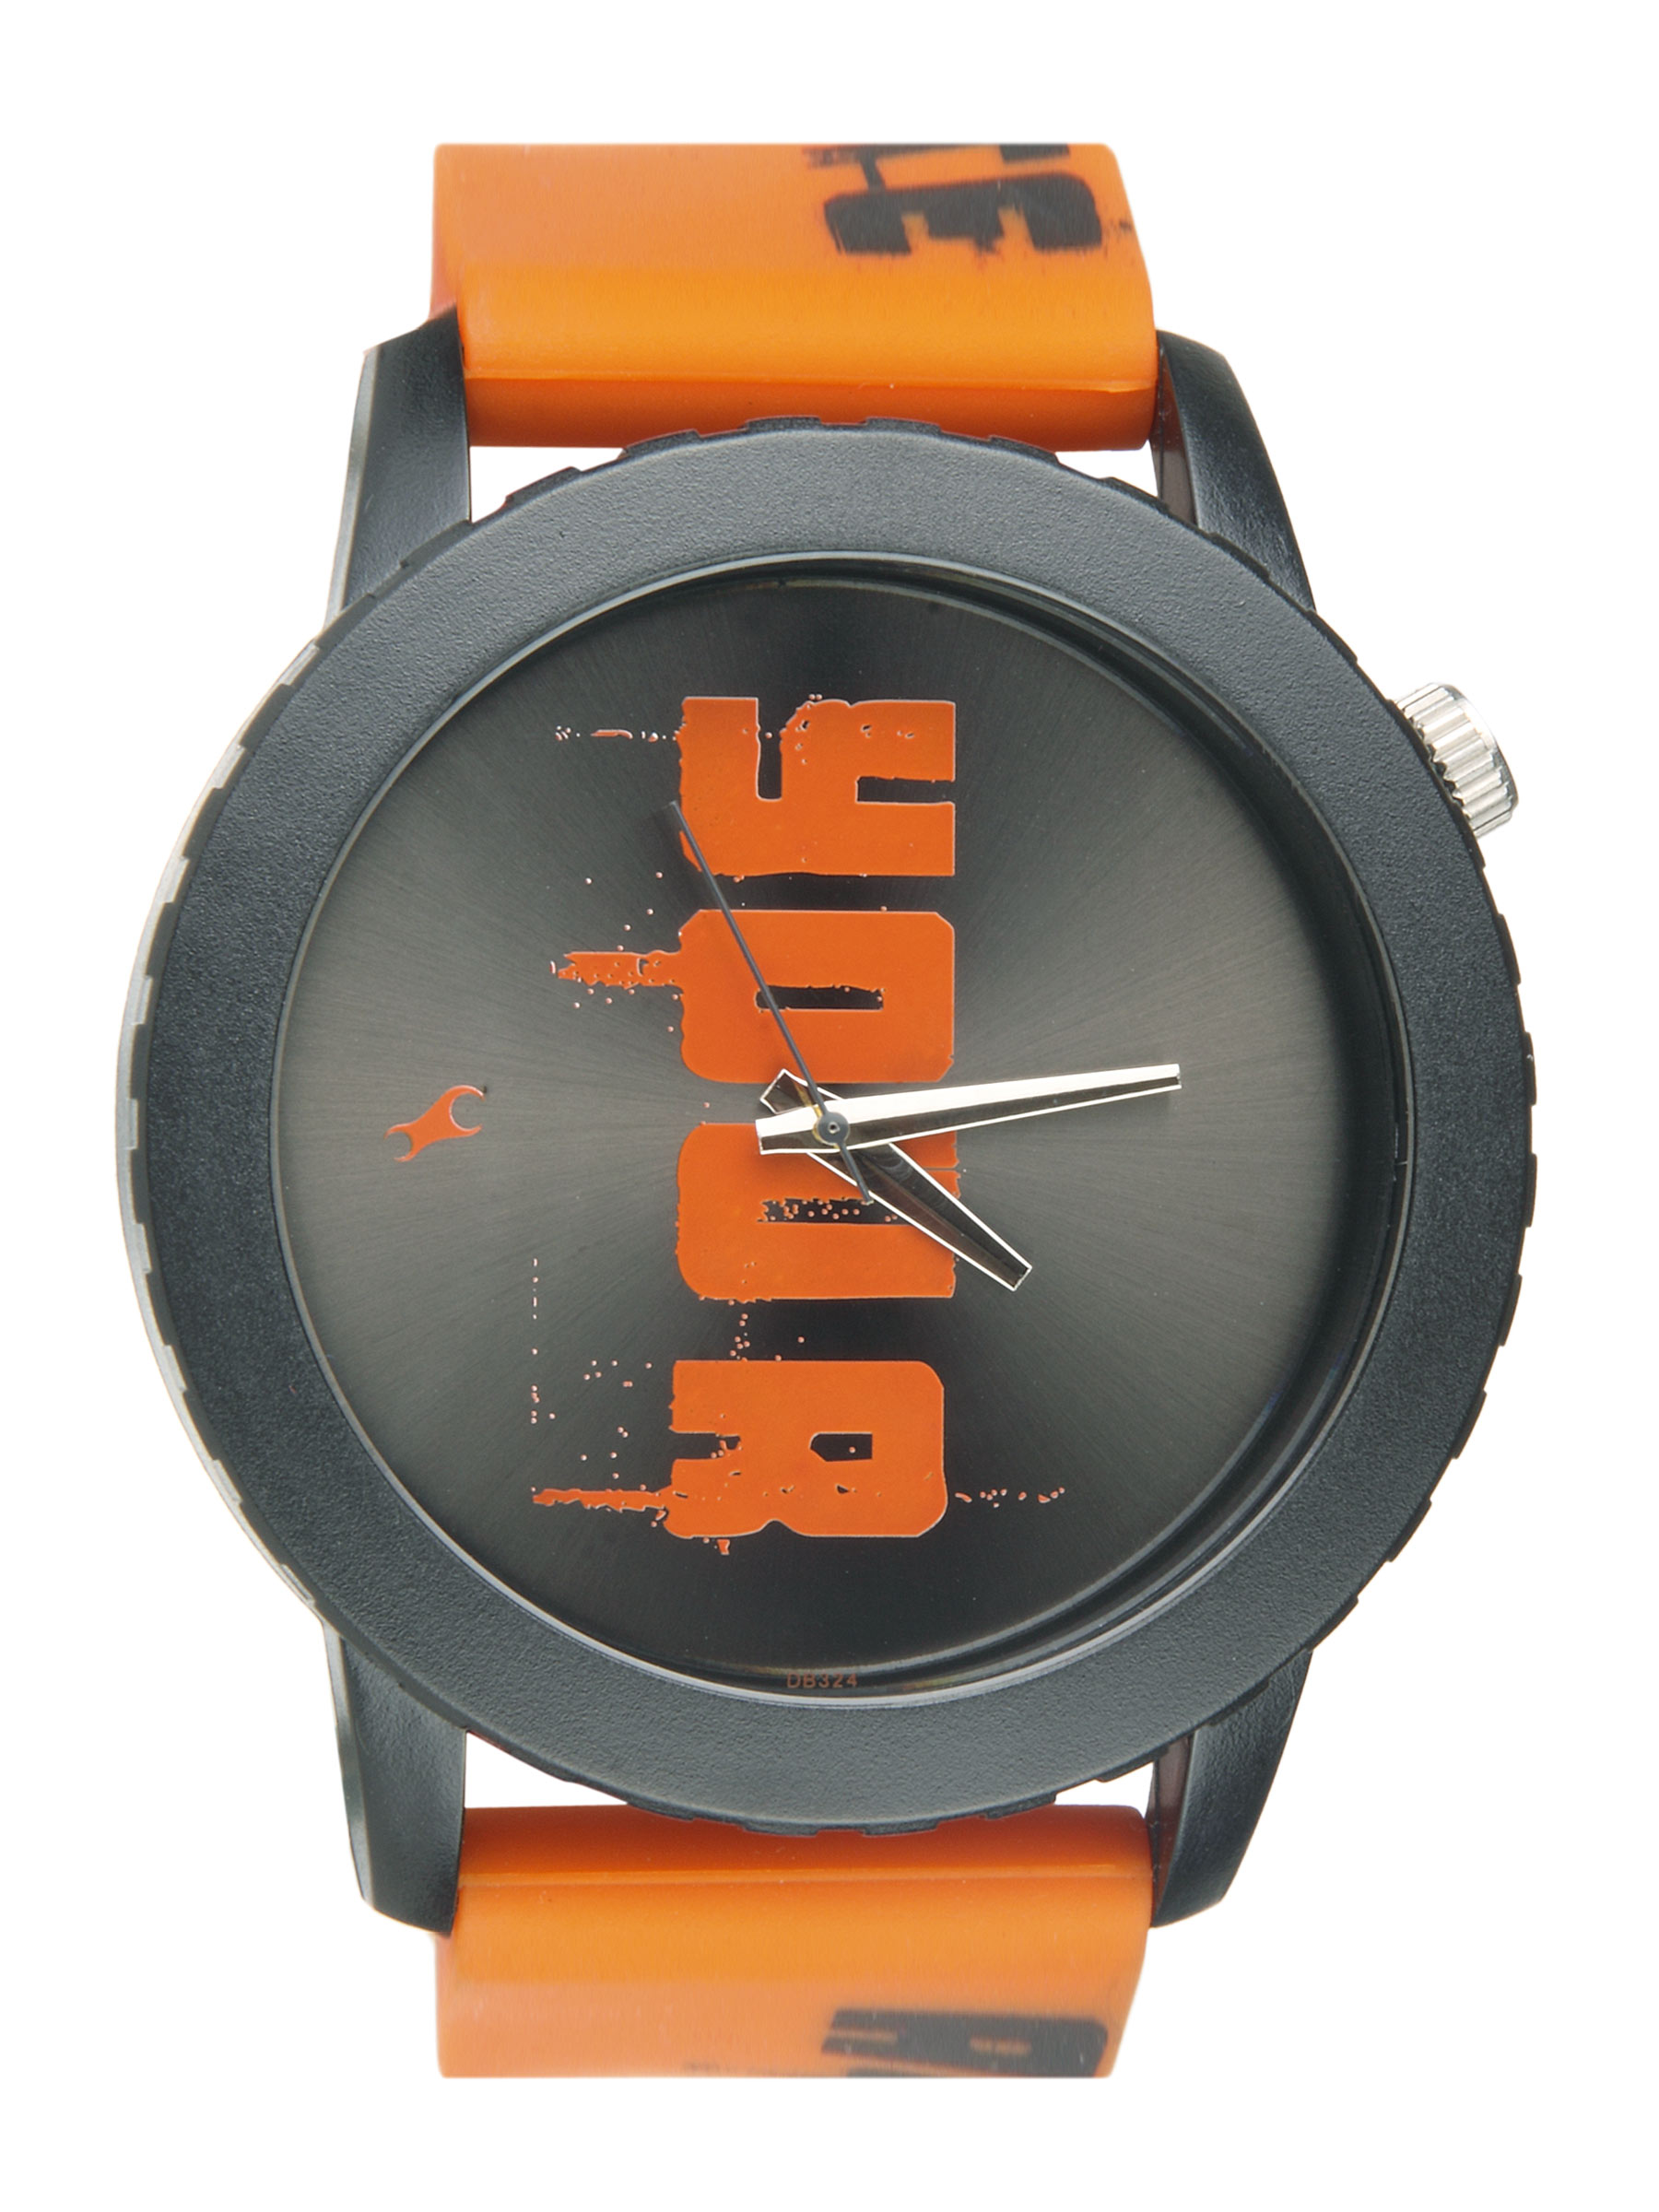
Fastrack Women Grey Dial Watch 9912PP12
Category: Accessories / Watches / Watches
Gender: Women
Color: Grey
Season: Winter 2016
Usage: Casual